Eye, Suffolk

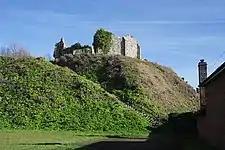
Eye Castle, a motte-and-bailey fortification

Eye began to lose its strategic importance after 1173 when the castle was attacked by Hugh Bigod, 1st Earl of Norfolk during a rebellion against Henry II, and later during the Second Barons' War of 1265, after which it never regained its former status. Its prison continued in use up until the early 17th century, despite a programme of demolishing most of the castle buildings in the 14th century. A windmill built in 1561–1562 stood on the motte until a circular mock keep was built there in 1844.